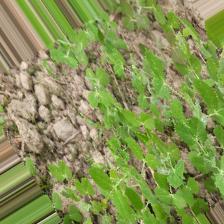
Label: Normal